Liposome

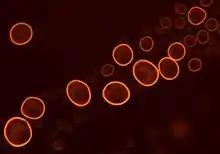
A micrograph of phosphatidylcholine liposomes, which were stained with fluorochrome acridine orange. Method of fluorescence microscopy (1250-fold magnification).

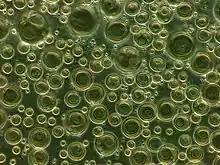
Various types of phosphatidylcholine liposomes in suspension. Method of phase-contrast microscopy (1000-fold magnification). The following types of liposomes are visible: small monolamellar vesicles, large monolamellar vesicles, multilamellar vesicles, oligolamellar vesicles.

A liposome has an aqueous solution core surrounded by a hydrophobic membrane, in the form of a lipid bilayer; hydrophilic solutes dissolved in the core cannot readily pass through the bilayer. Hydrophobic chemicals associate with the bilayer. This property can be utilized to load liposomes with hydrophobic and/or hydrophilic molecules, a process known as encapsulation. Typically, liposomes are prepared in a solution containing the compound to be trapped, which can either be an aqueous solution for encapsulating hydrophilic compounds like proteins, or solutions in organic solvents mixed with lipids for encapsulating hydrophobic molecules.